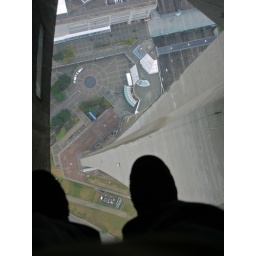
The glass floor in the CN Tower tests your nerve.